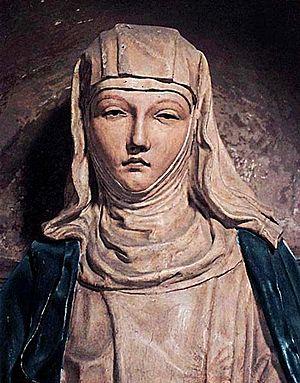
L'Assunta de Santa Maria del Corso est un retable en bois sculpté et peint de Vecchietta et Neroccio di Bartolomeo de' Landi composé de deux fragments conservé au musée de la villa Guinigi de Lucques. Le retable est destiné au maître-autel de l'église Santa Maria del Corso, juste en dehors de la Porta San Donato de Lucques. Enzo Carli reconnaît une intervention de Neroccio dans le visage de la Vierge de l'Assomption en se référant aux similitudes technique et typologique du visage de la Sainte Catherine de Sienne du même artiste. En effet, Neroccio reprend la réalisation de l'Assunta à la mort de Vecchietta survenue le 6 juin 1480. L’œuvre assez bien documentée, est commencée dès l'année 1477 par Vecchietta, poursuivie dès 1480 par Neroccio pour être achevée et livrée courant septembre 1482.